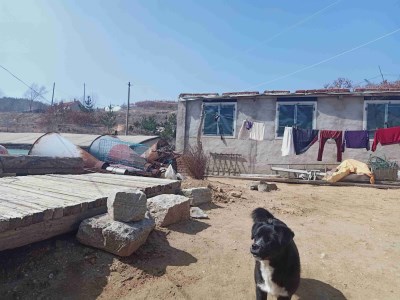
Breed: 3336-n000121-chinese_rural_dog